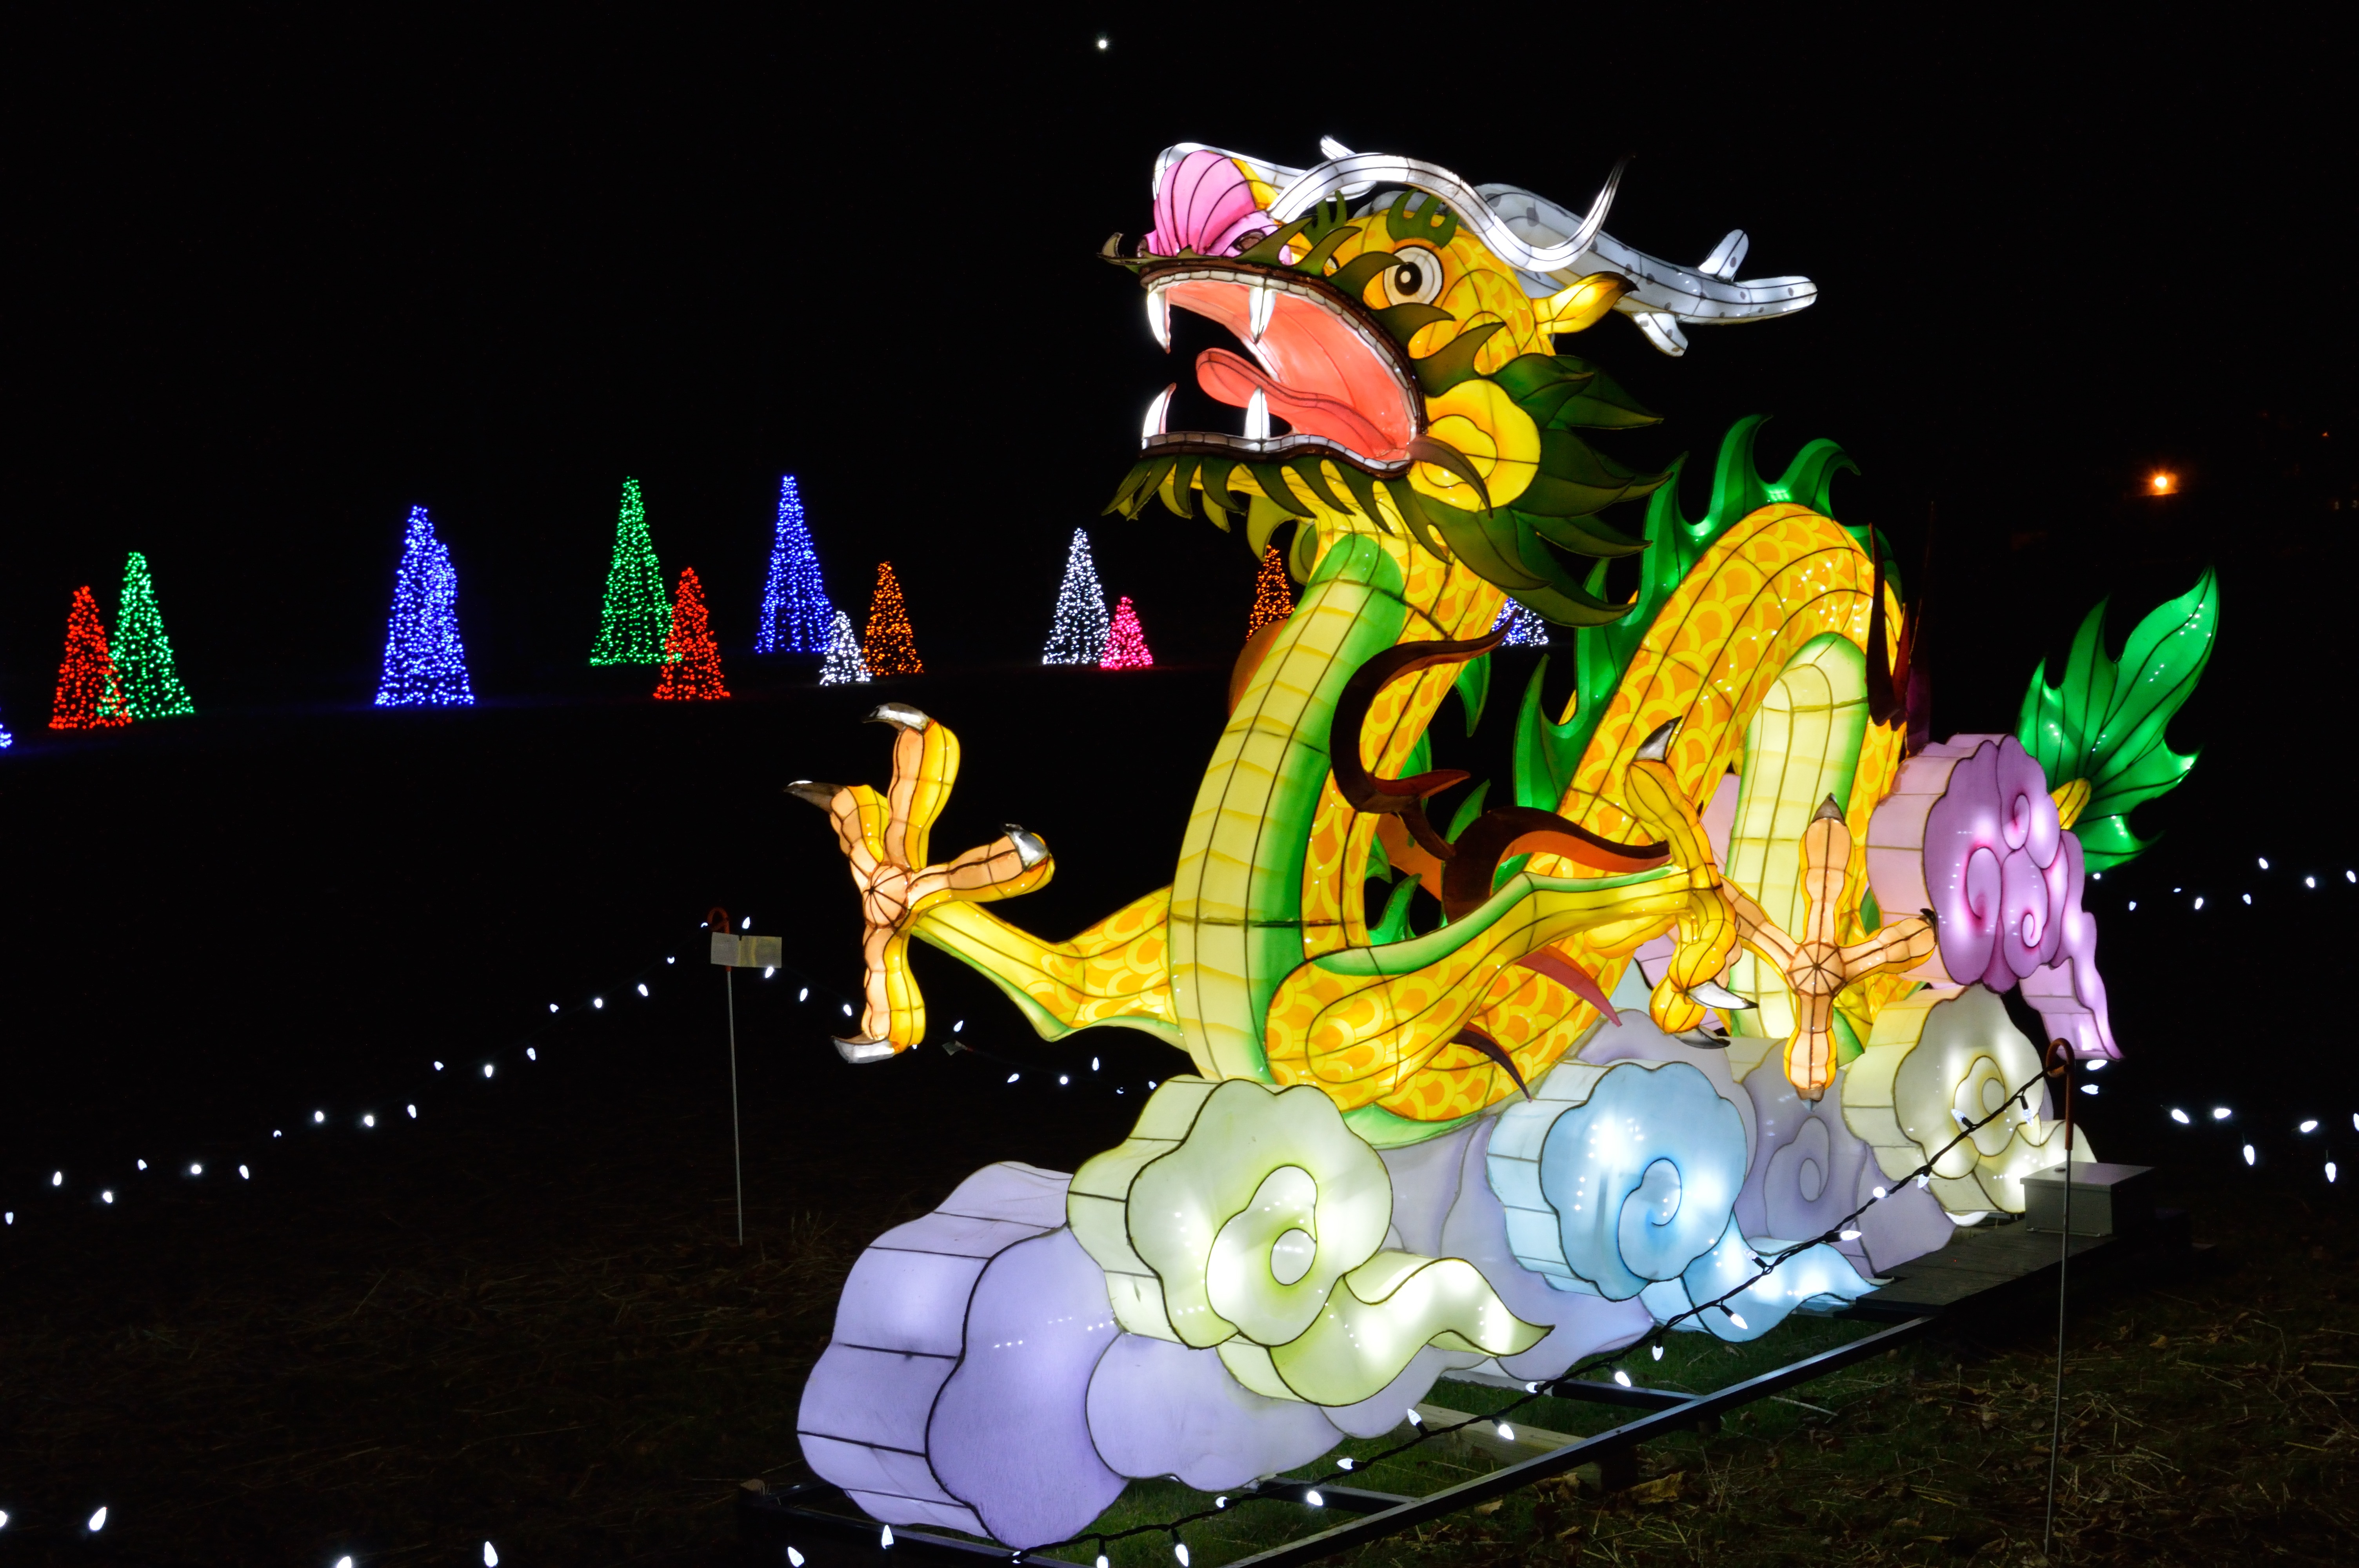
celebration, chinese, holiday, celebrate, festival, illustration, dragon, culture, china, screenshot, festival of lights, musical theatre